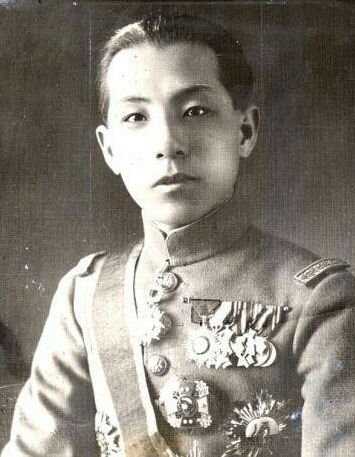
จาง เสฺวเหลียง

 | name =
 | native_name = 張學良
 | native_name_lang = zh
 | nationality = จีน
 | image = Chang Shueliang.jpg
 | image_size = 200px
 | nickname = เช่าไชว่ (จอมพลหนุ่ม)
 | birth_date =
 | birth_place = เทศมณฑลไถอาน|ไถอาน, เหลียวหนิง, ราชวงศ์ชิง|ชิง
 | death_date = nowrap|
 | death_place = โฮโนลูลู, ฮาวาย, สหรัฐ
 | religion = คริสต์
 | spouse = Yu Fengzhi (ค.ศ. 1897–1990)Gu Duanyu (ค.ศ. 1904–1983)Edith Chao (ค.ศ. 1912–2000)
 | children = จาง ลฺหวีหลินจาง ลฺหวี-ยฺหวีจาง ลฺหวียิงจาง ลฺหวีซินจาง ลฺหวีฉี
 | relations = จาง จั้วหลิน (บิดา)จ้าว ชุนกุ้ย (มารดา)
 | allegiance = nowrap|
 | serviceyears = ค.ศ. 1915–1936
 | branch = nowrap|
 | rank = พลเอกแห่งกองทัพ|นายพล
 | commands = กองรักษาความสงบภาคตะวันออกเฉียงเหนือ
 | battles =
จาง เสฺวเหลียง (; ; 3 มิถุนายน ค.ศ. 1901 บางแหล่งก็ว่า ค.ศ. 1898 หรือ 1900 – 15 ตุลาคม ค.ศ. 2001) ภายหลังใช้ชื่อว่า พีเทอร์ เอช. แอล. จาง (Peter H. L. Chang) และมีฉายาว่า เช่าไชว่ (少帥; "จอมพลหนุ่ม") เป็นผู้ปกครองภาคตะวันออกเฉียงเหนือของจีนและพื้นที่ส่วนใหญ่ในภาคเหนือของจีนโดยพฤตินัยหลังจาง จั้วหลิน (張作霖) บิดาของเขา ผู้มีฉายาว่า ต้าไชว่ (大帥; "จอมพลเฒ่า") ถูกญี่ปุ่นลอบสังหารในวันที่ 4 มิถุนายน ค.ศ. 1928
จาง เสฺวเหลียง เป็นชนวนให้เกิดอุบัติการณ์ซีอาน (西安事變) เมื่อ ค.ศ. 1936 เพราะจาง เสฺวเหลียง และคนอื่น ๆ จับเจียง ไคเชก หรือเจี่ยง เจี้ยฉือ (蔣介石) ผู้นำจีนจากก๊กมินตั๋ง|พรรคชาตินิยม (國民黨) ไปขังไว้ เพื่อบีบให้พรรคชาตินิยมยอมสงบศึกกับพรรคสังคมนิยมจีน|พรรคสังคมนิยม (共产党) ที่ก่อกบฏ ทั้งต้องยอมก่อตั้งแนวร่วมที่สอง|แนวร่วมต่อต้านญี่ปุ่นที่เข้ามาการบุกครองแมนจูเรียของญี่ปุ่น|ยึดครองแมนจูเรีย ดังนั้น เจี่ยง เจื้อฉือ จึงจับจาง เสฺวเหลียง ขังอยู่ในบ้านเป็นเวลากว่า 50 ปี ช่วงแรกขังไว้ ณ บ้านในจีนแผ่นดินใหญ่ ภายหลังจึงย้ายไปขังในไต้หวัน แต่พรรคสังคมนิยมถือว่า จาง เสฺวเหลียง เป็นวีรบุรุษผู้รักชาติเพราะเหตุการณ์นี้
==อ้างอิง==
หมวดหมู่:ทหารชาวจีน
หมวดหมู่:ชาวจีนที่มีอายุเกิน 100 ปี
หมวดหมู่:บุคคลจากศาสนาพุทธที่เปลี่ยนไปนับถือศาสนาคริสต์